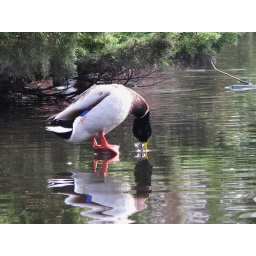
dont drink the water you'r swimming in